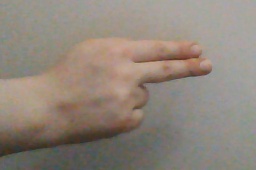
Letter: ain